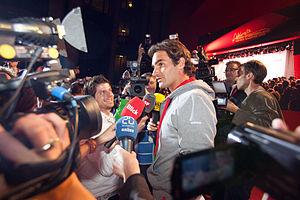
La participation de la Suisse aux Jeux olympiques d'été de 2012 a lieu du 26 juillet au 12 août 2012 à Londres, au Royaume-Uni. C'est la 27ᵉ fois que ce pays participe aux Jeux olympiques d'été, après sa présence à toutes les éditions précédentes.